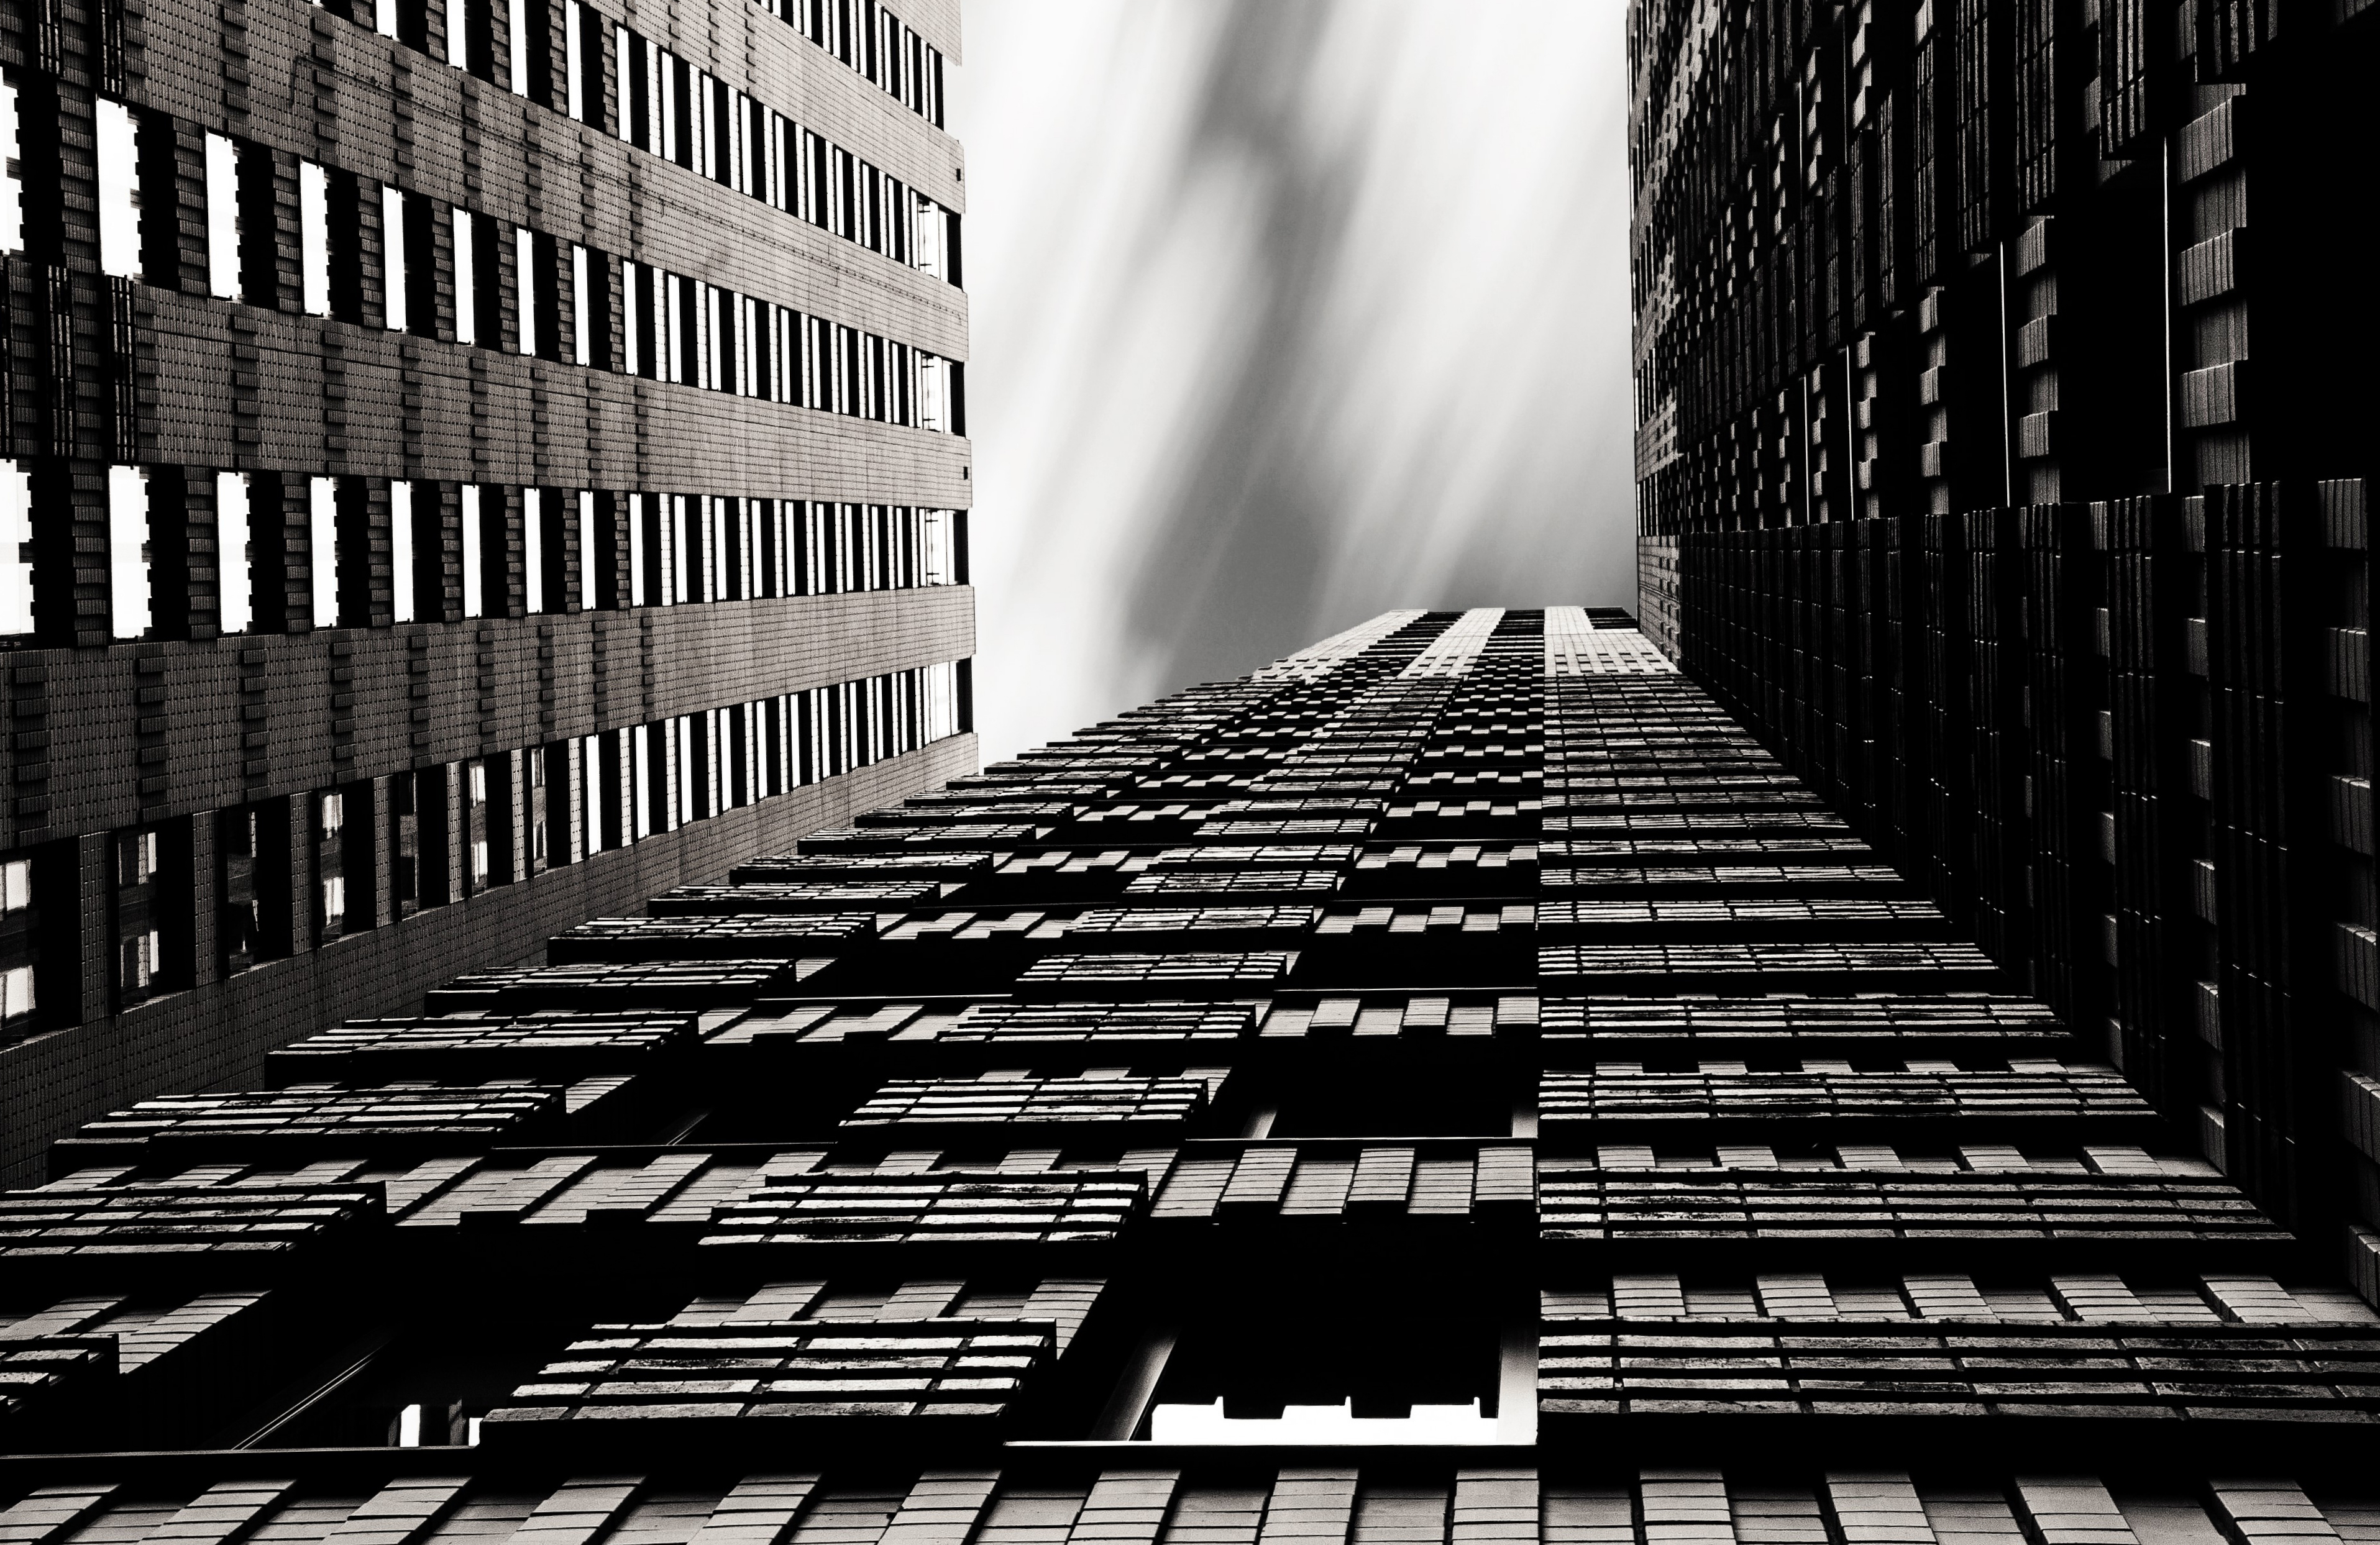
black and white, architecture, skyscraper, cityscape, line, black, monochrome, tower block, symmetry, photograph, image, shape, metropolis, urban area, monochrome photography